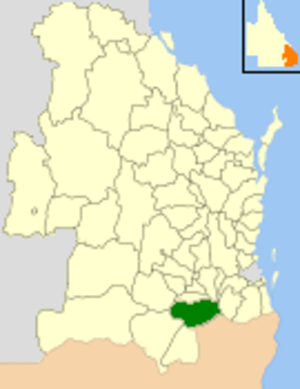
Le comté de Warwick était une zone d'administration locale au sud-est du Queensland en Australie.